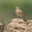
Label: bird